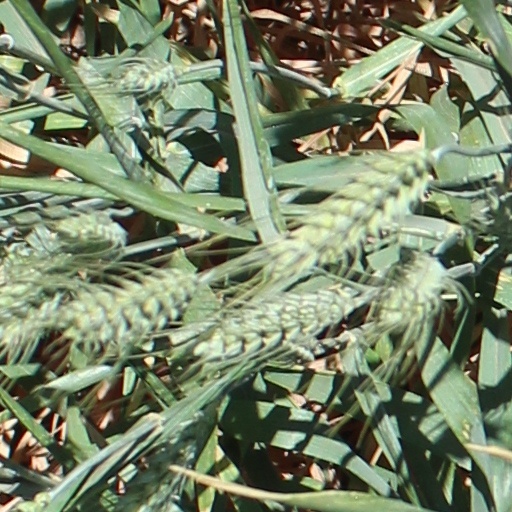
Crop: wheat